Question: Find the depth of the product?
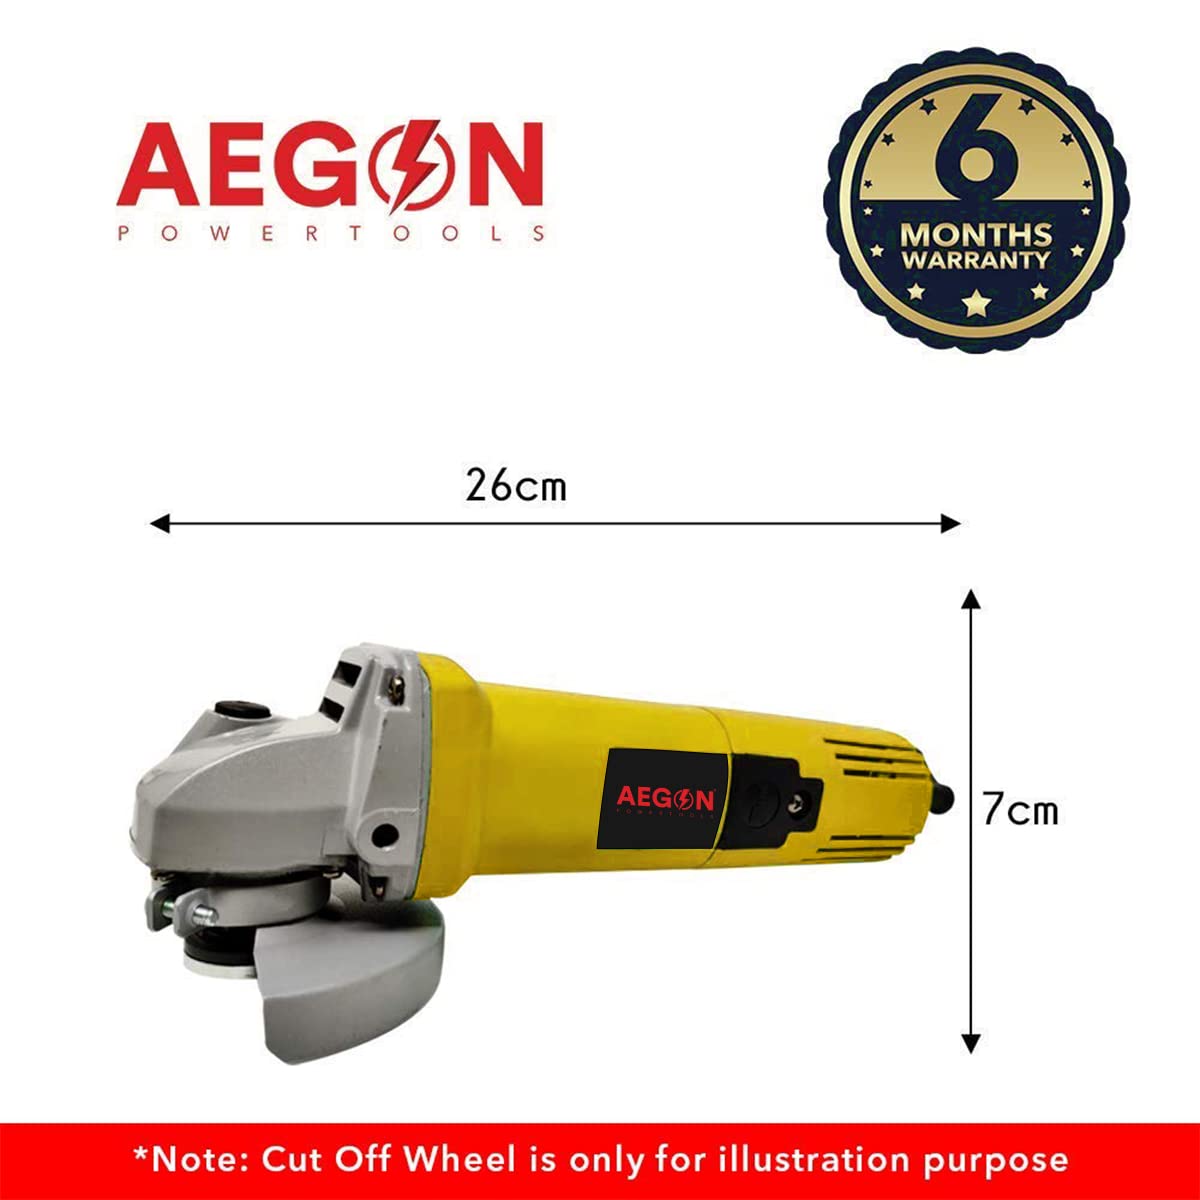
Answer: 26.0 centimetre